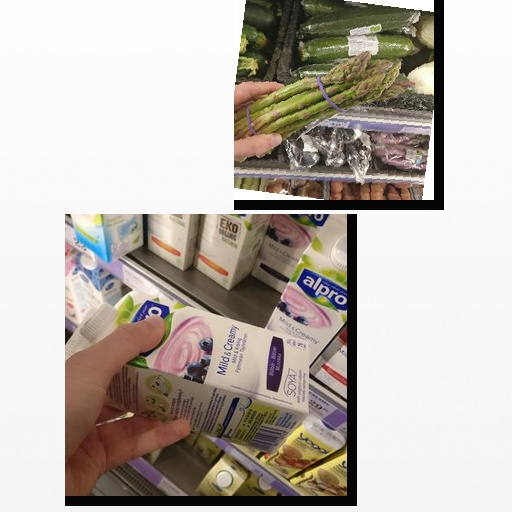
Food items: asparagus, soyghurt